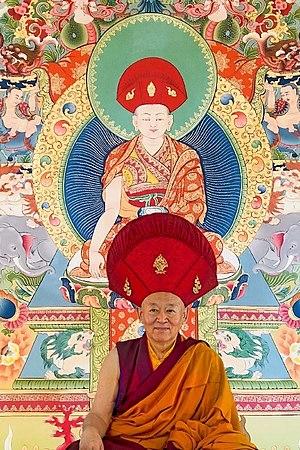
Sa Sainteté est la 37ème réincarnation du Seigneur Jigten Sumgön
Könchok Tenzin Kunzang Trinlé Lhundrup aussi appelé Drikung Chetsang Rinpoché et Drikung Kyabgön Chetsang est le 37ᵉ et actuel détenteur du trône de la lignée Drikung Kagyu du bouddhisme tibétain et réside au Drikung Kagyu Institute à Dehradun en Inde. Il est reconnu comme la 7ᵉ réincarnation de Chetsang Rinpoché, une manifestation de Tchenrézi.